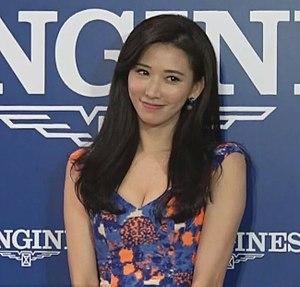
Lin Chi-ling née le 19 novembre 1974 à Taipei, est une mannequin et actrice taïwanaise. Elle est diplômée en Histoire de l'Art et Économie de l'université de Toronto. Connue pour sa gentillesse et sa beauté, Lin a été reconnue comme le "premier visage de Taïwan" par les médias taïwanais et elle est depuis 2006 l'égérie de China Airlines et Longines. L'ascension fulgurante de Lin a mené les commentateurs taïwanais et les analystes a formuler la phrase "Le phénomène Lin Chi-ling".